Ismail Haniyeh

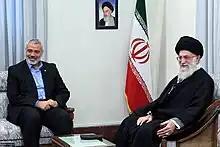
Haniyeh and Iranian Supreme Leader Ali Khamenei in 2012

Haniyeh resigned on 15 February 2007 as part of the process to form a national unity government between Hamas and Fatah. He formed a new government on 18 March 2007 as head of a new cabinet that included Fatah as well as Hamas politicians.